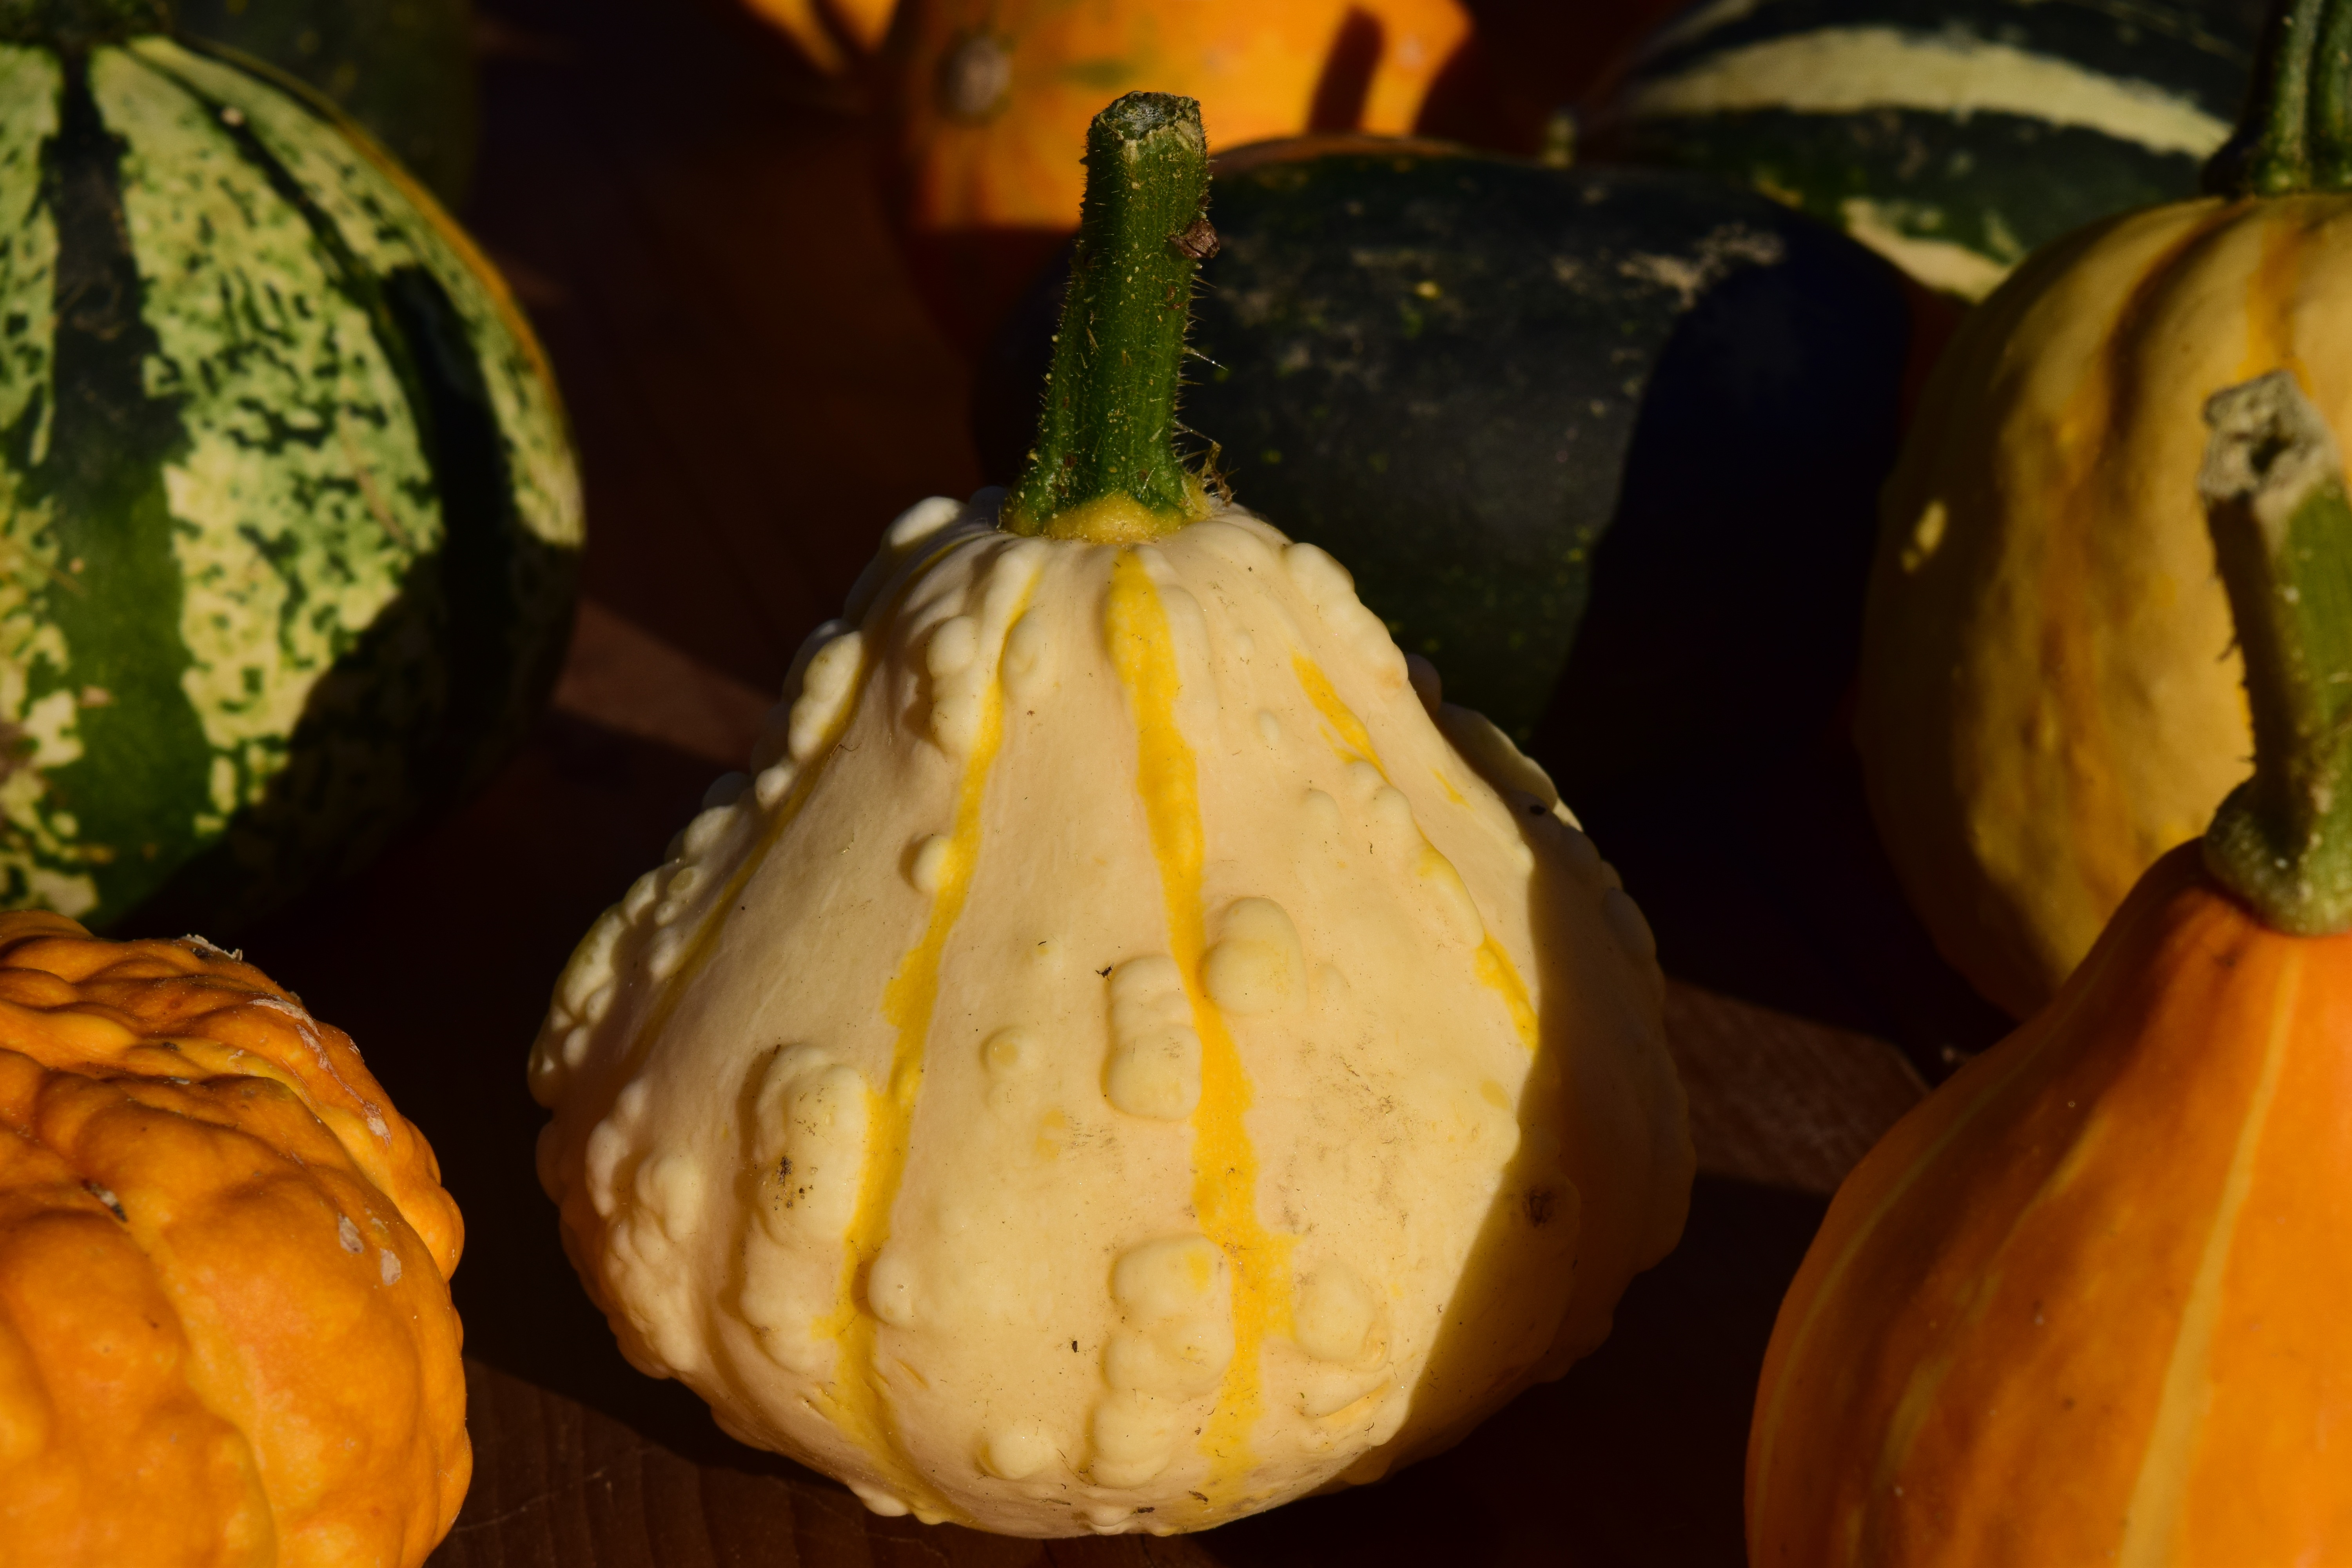
plant, fruit, decoration, rural, food, harvest, produce, vegetable, autumn, pumpkin, halloween, yellow, agriculture, gourd, ornament, beautiful, calabaza, carving, late summer, pumpkins, cucurbita, decorative squashes, flowering plant, winter squash, land plant